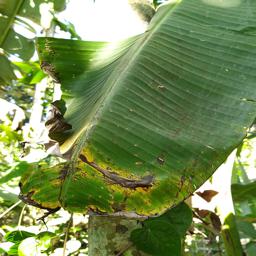
Label: JAHAJI LEAF